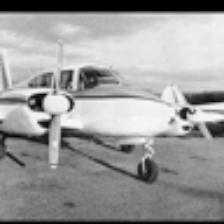
Label: NonHuman